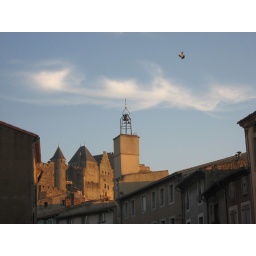
A bird above the castle